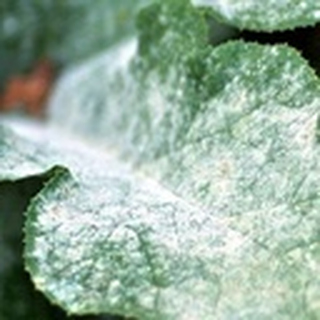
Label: cotton_powdery_mildew